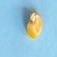
Maize quality: Bad